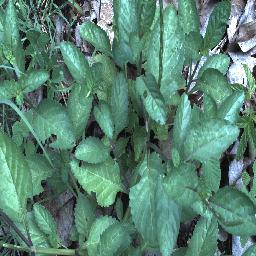
Label: snake_weed